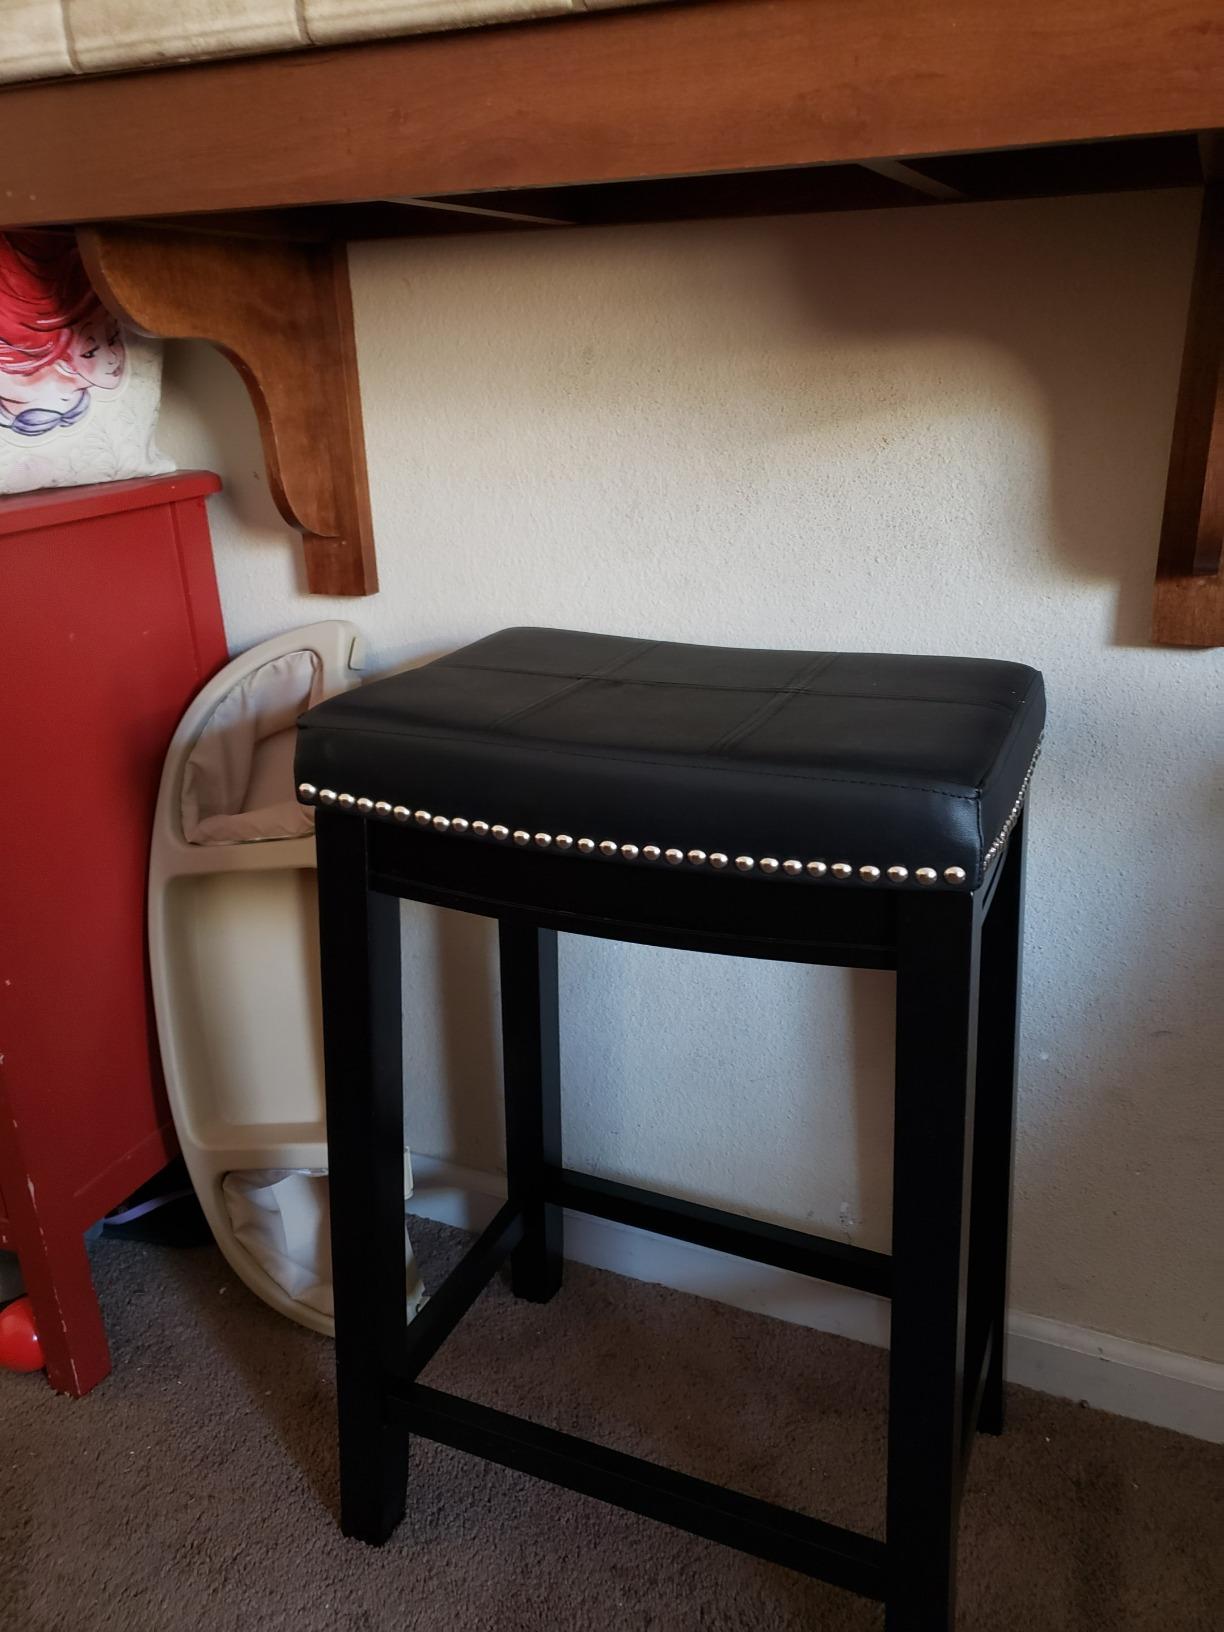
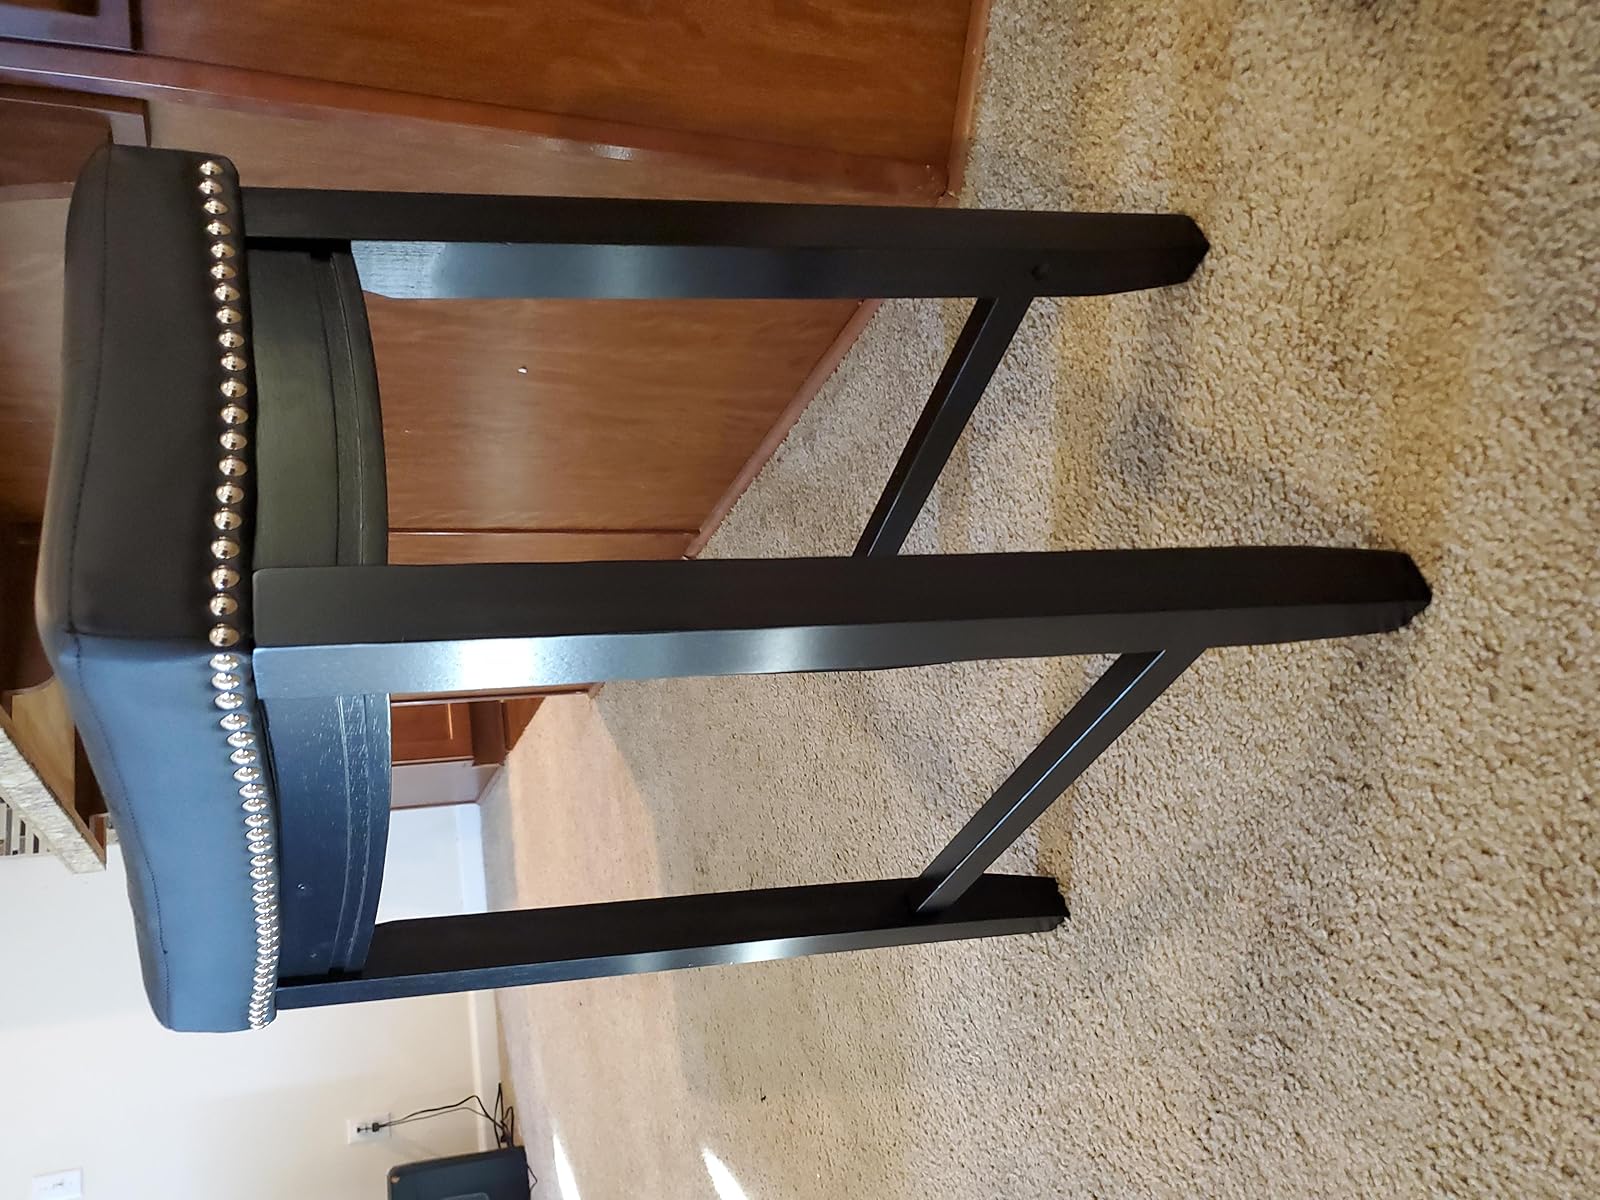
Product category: stool
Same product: yes